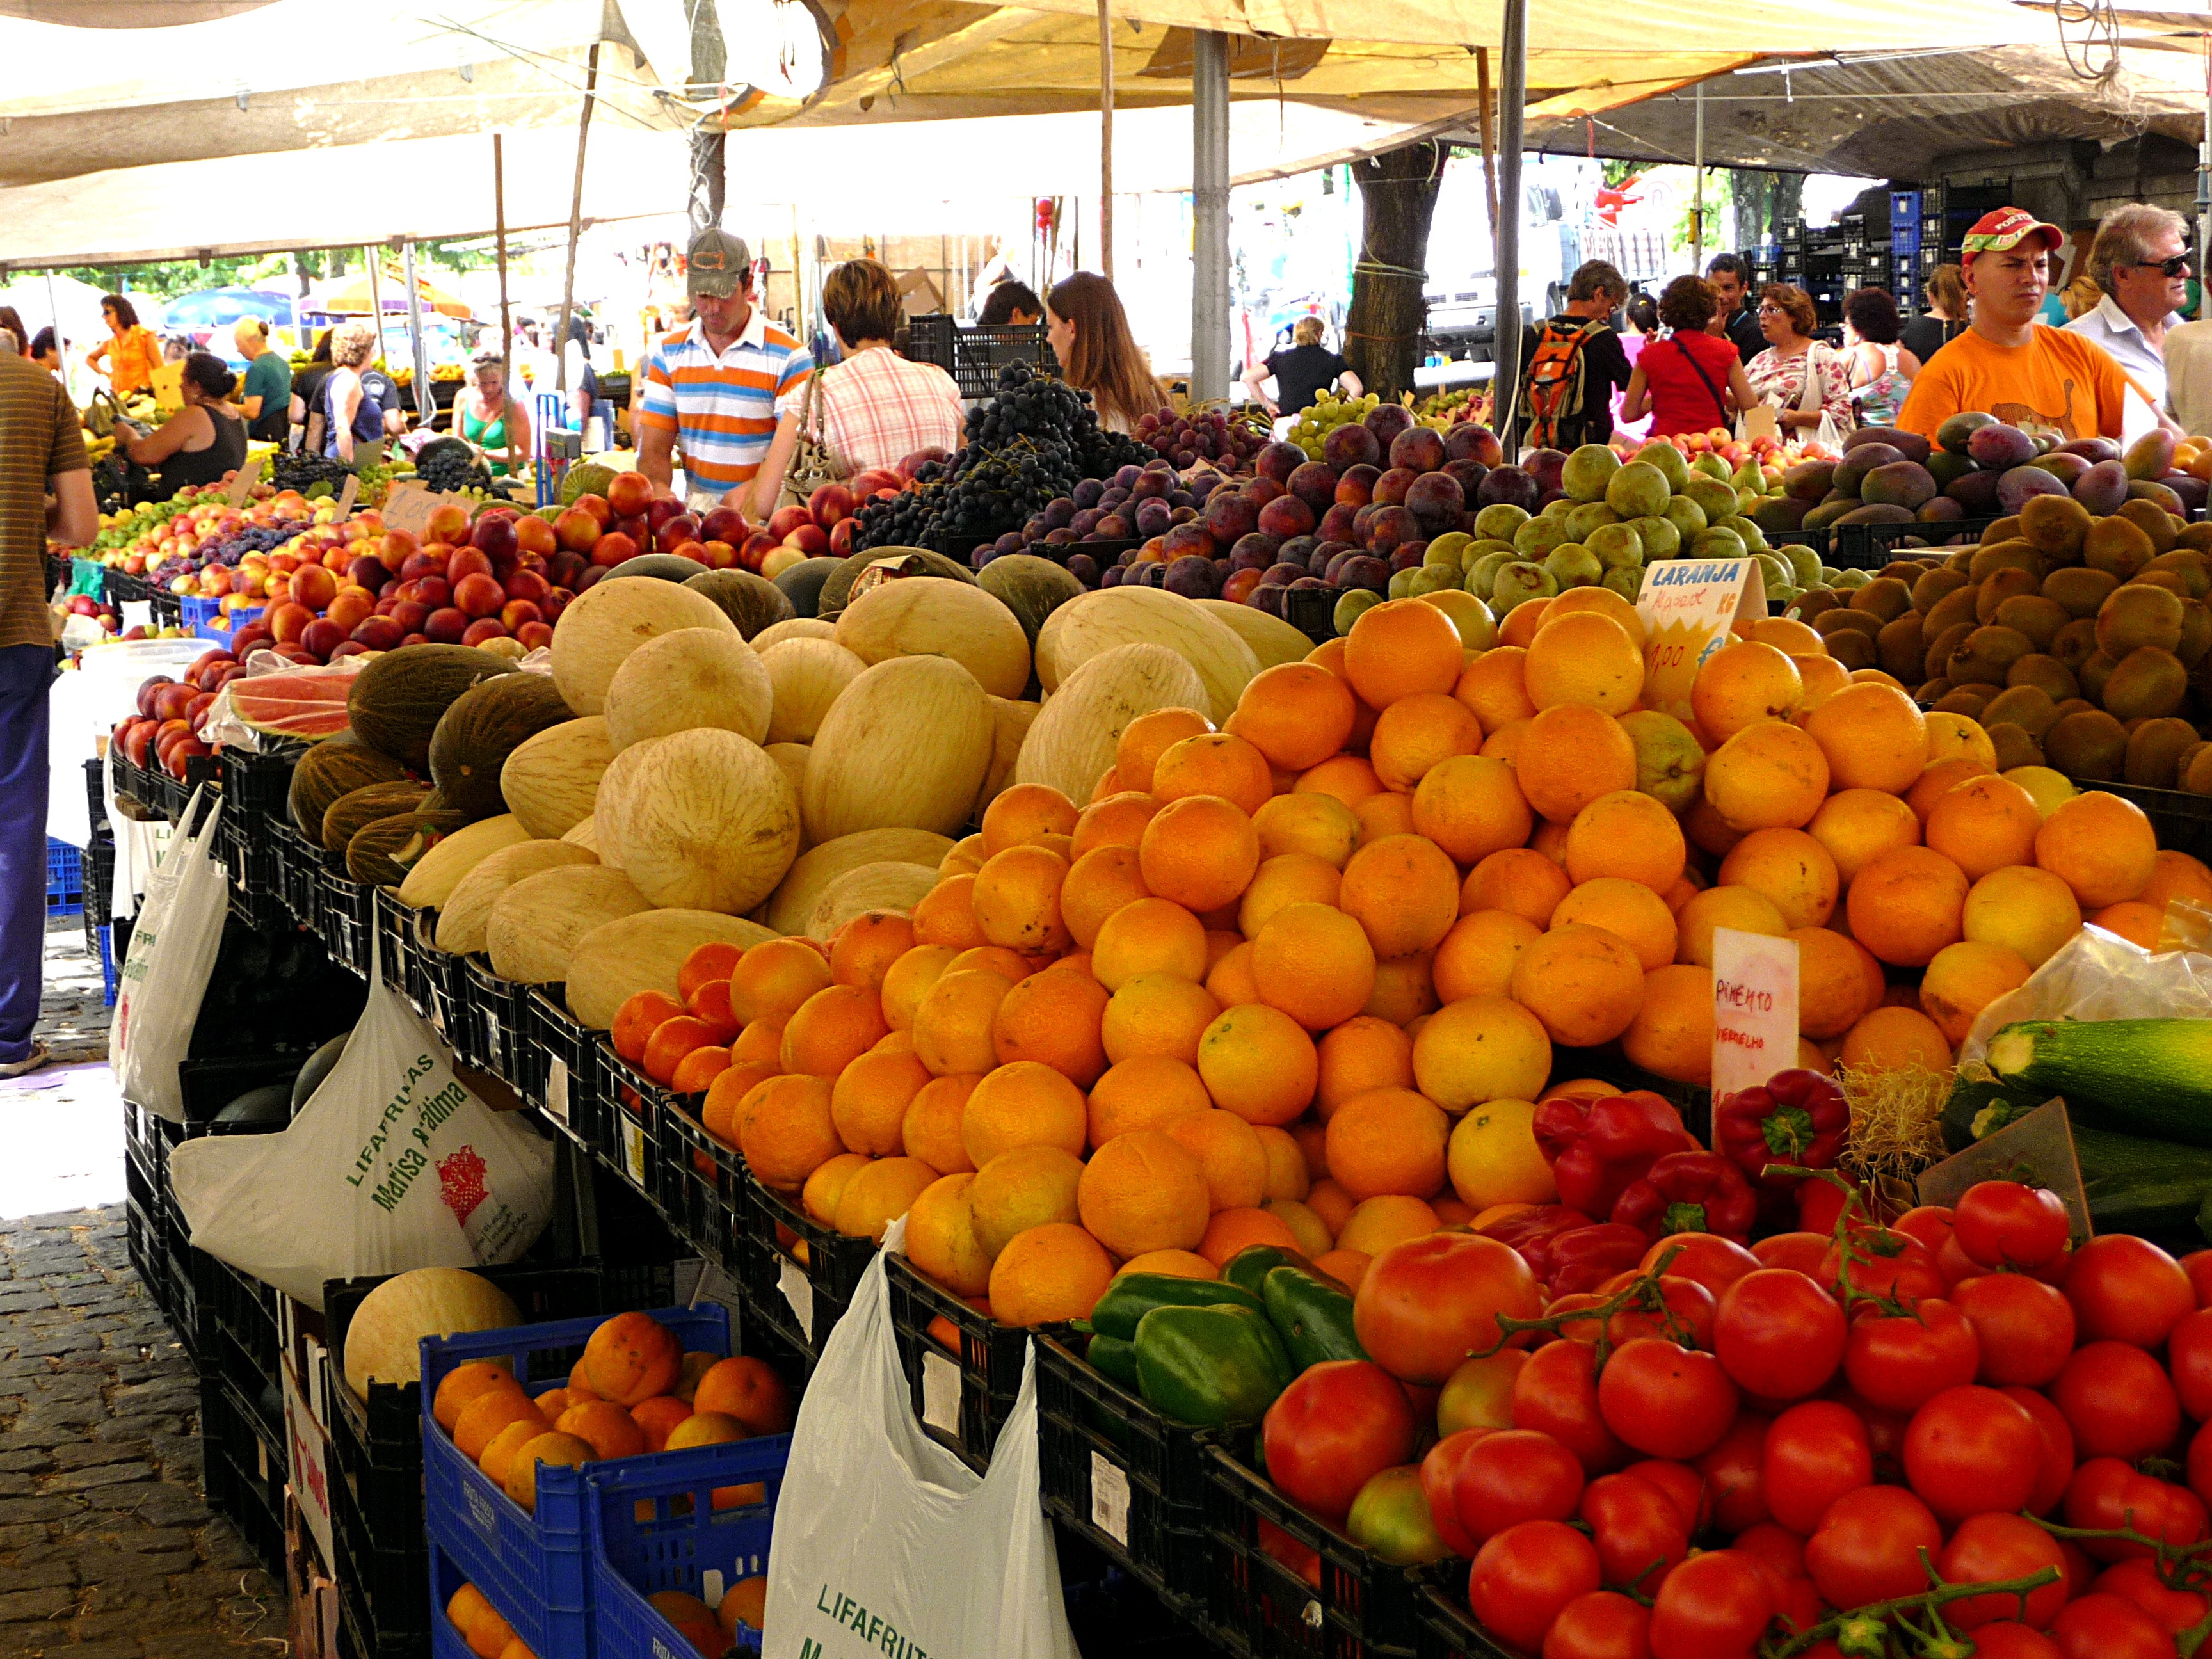
plant, fruit, city, food, vendor, produce, market, marketplace, public space, power, vegetables, spread, local food, human settlement, greengrocer